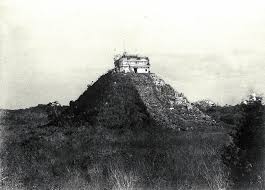
Landmark: Chichen Itza